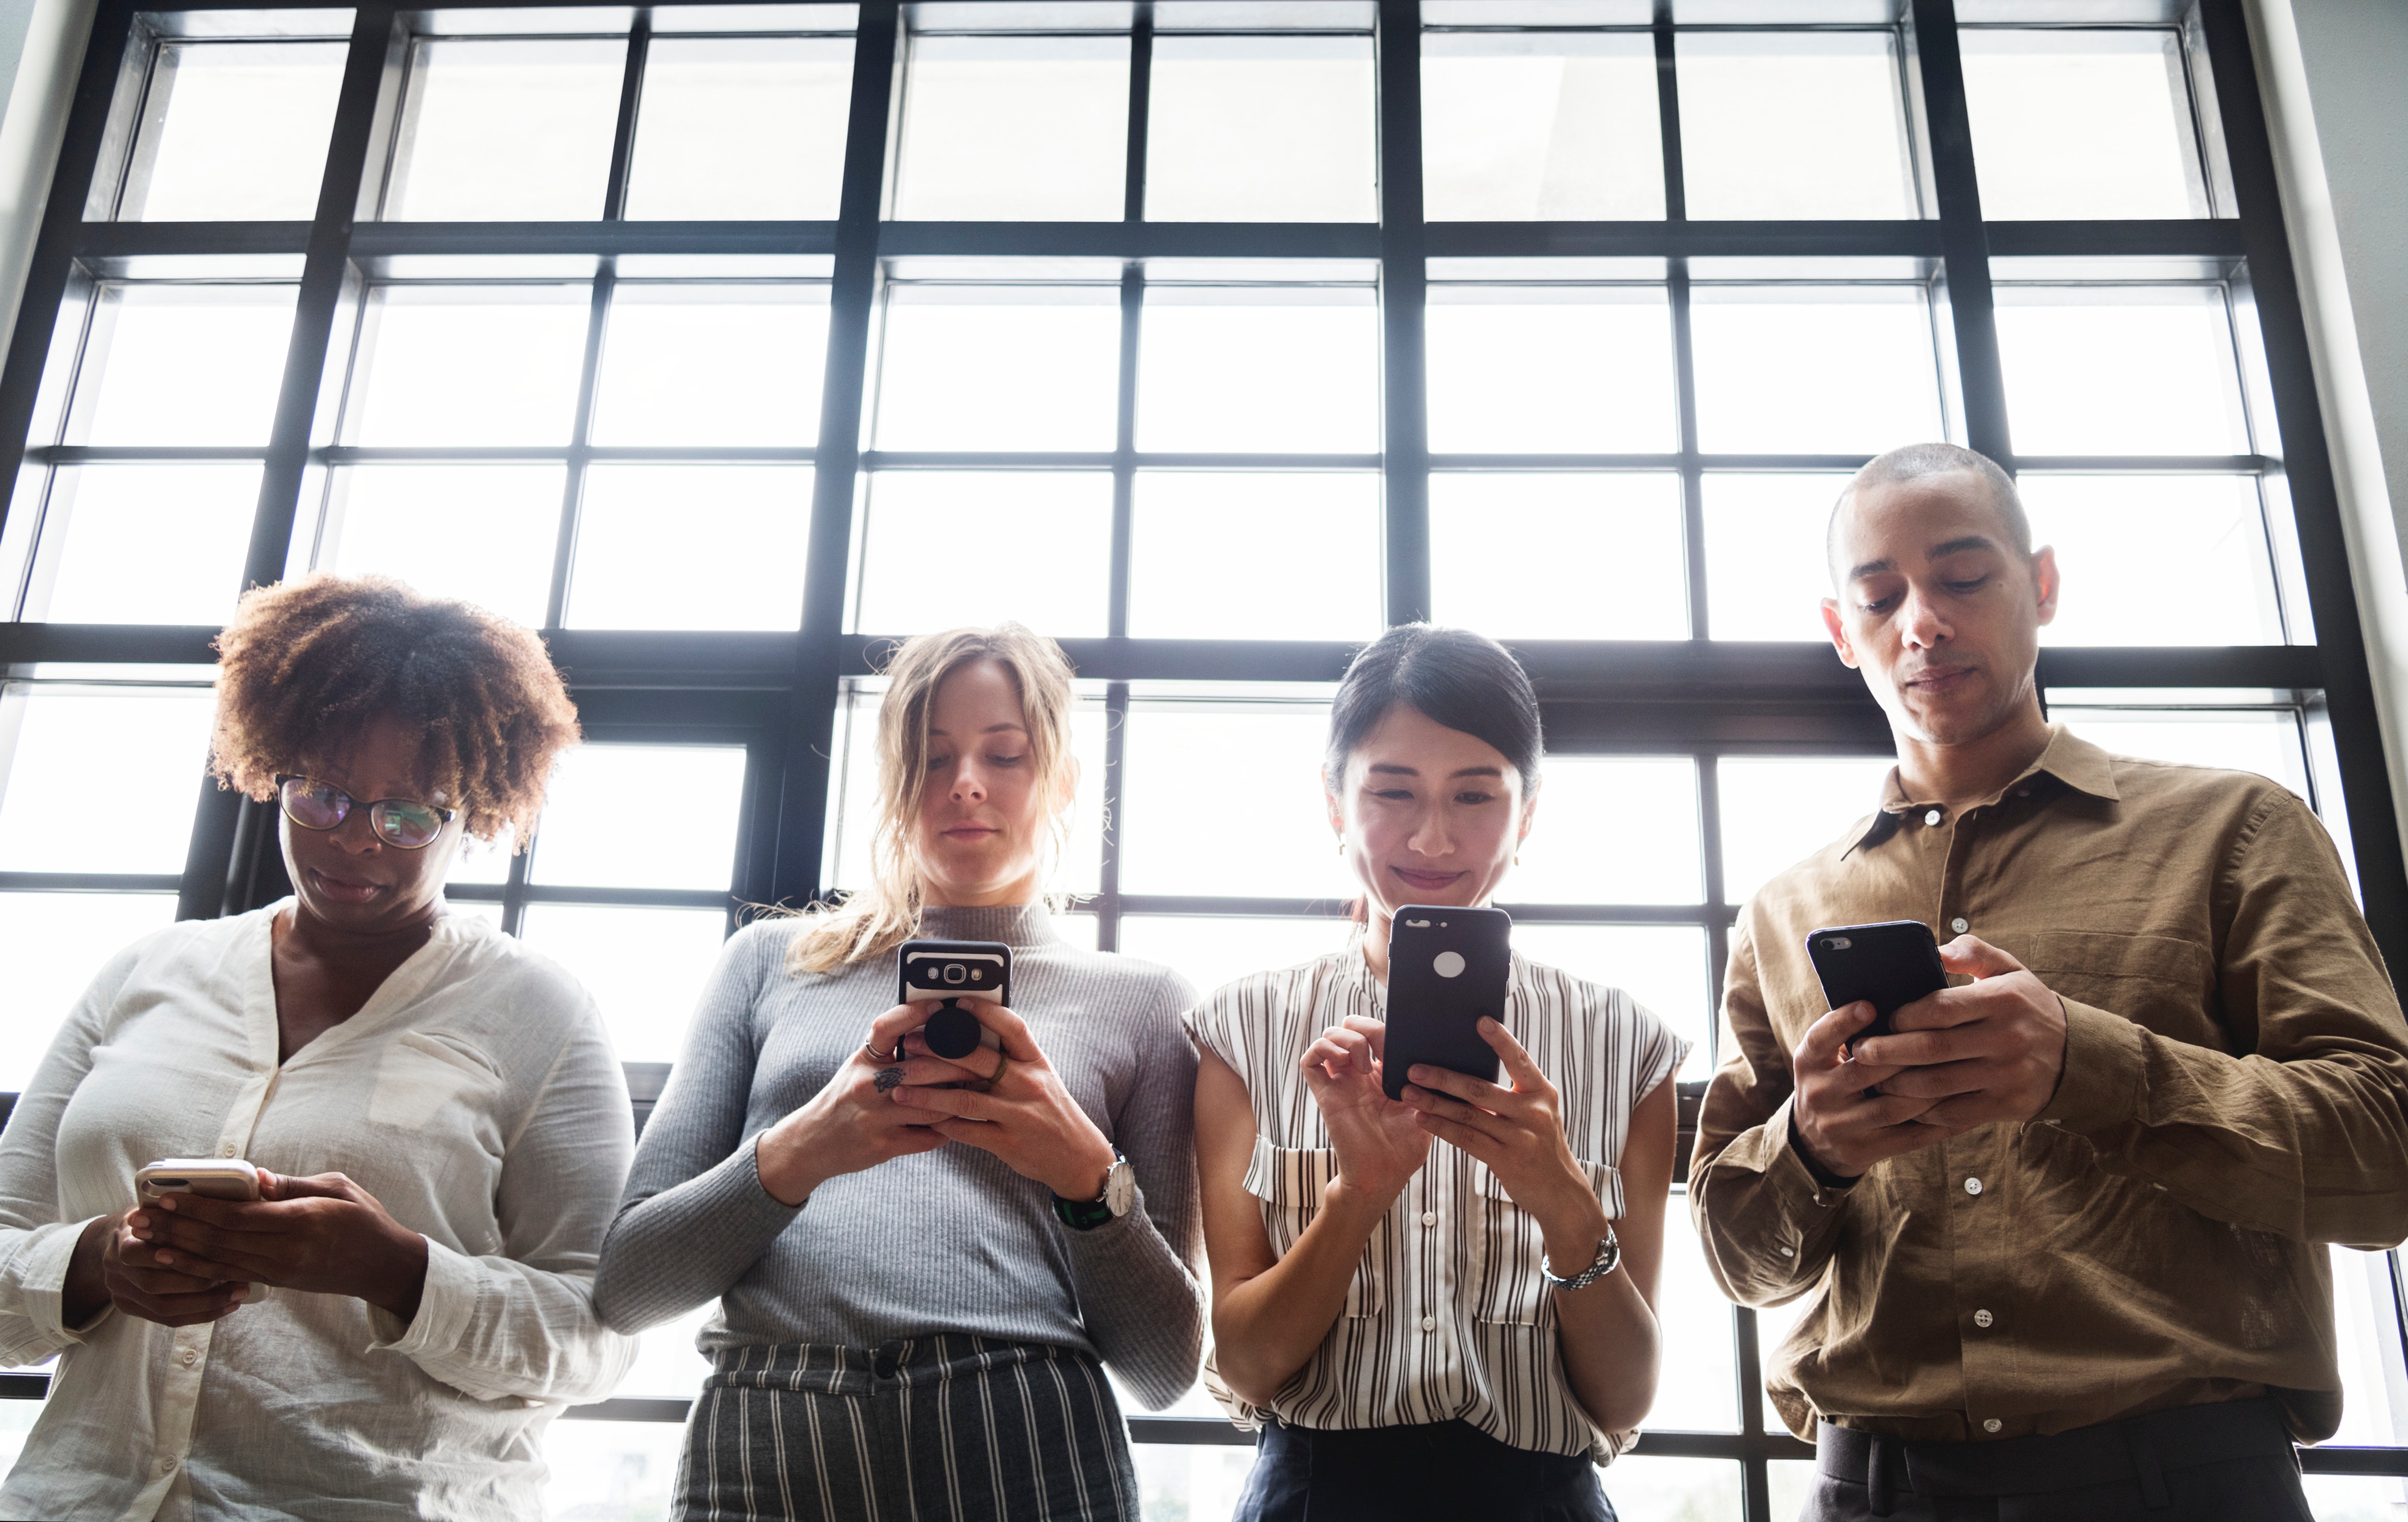
event, conversation, team